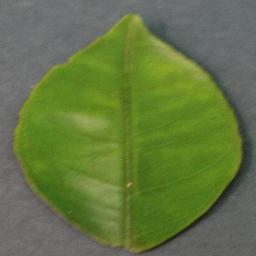
Label: Orange___Haunglongbing_(Citrus_greening)